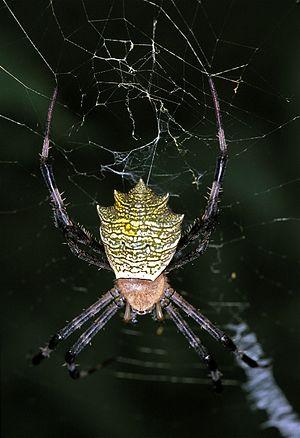
Argiope flavipalpis est une espèce d'araignées aranéomorphes de la famille des Araneidae.